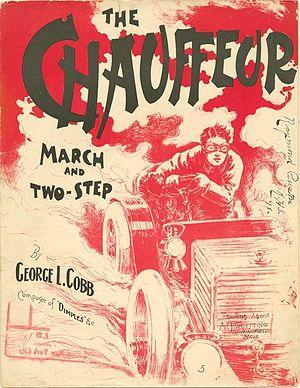
The Chauffeur, 1906
George Linus Cobb était un compositeur américain de musique ragtime né en 1886. Il est connu pour son importante contribution au genre incluant compositions instrumentales et chansons. Il publia aussi des valses et des marches. Son morceau le plus célèbre est son "Russian Rag" de 1918. L'œuvre de Cobb comporte plus de 200 compositions. Il est mort le 25 décembre 1942, à l'âge de 56 ans.